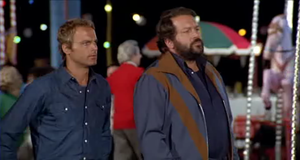
Mario Girotti, plus connu sous son nom de scène Terence Hill, né le 29 mars 1939 à Venise, est un acteur, réalisateur, scénariste et producteur italo-américain.
Attention, on va s'fâcher ! est un film italo-espagnol réalisé par Marcello Fondato et sorti en 1974.
Carlo Pedersoli, plus connu sous son nom de scène de Bud Spencer, né le 31 octobre 1929 à Naples et mort le 27 juin 2016 à Rome, est un acteur, nageur et poloïste italien.